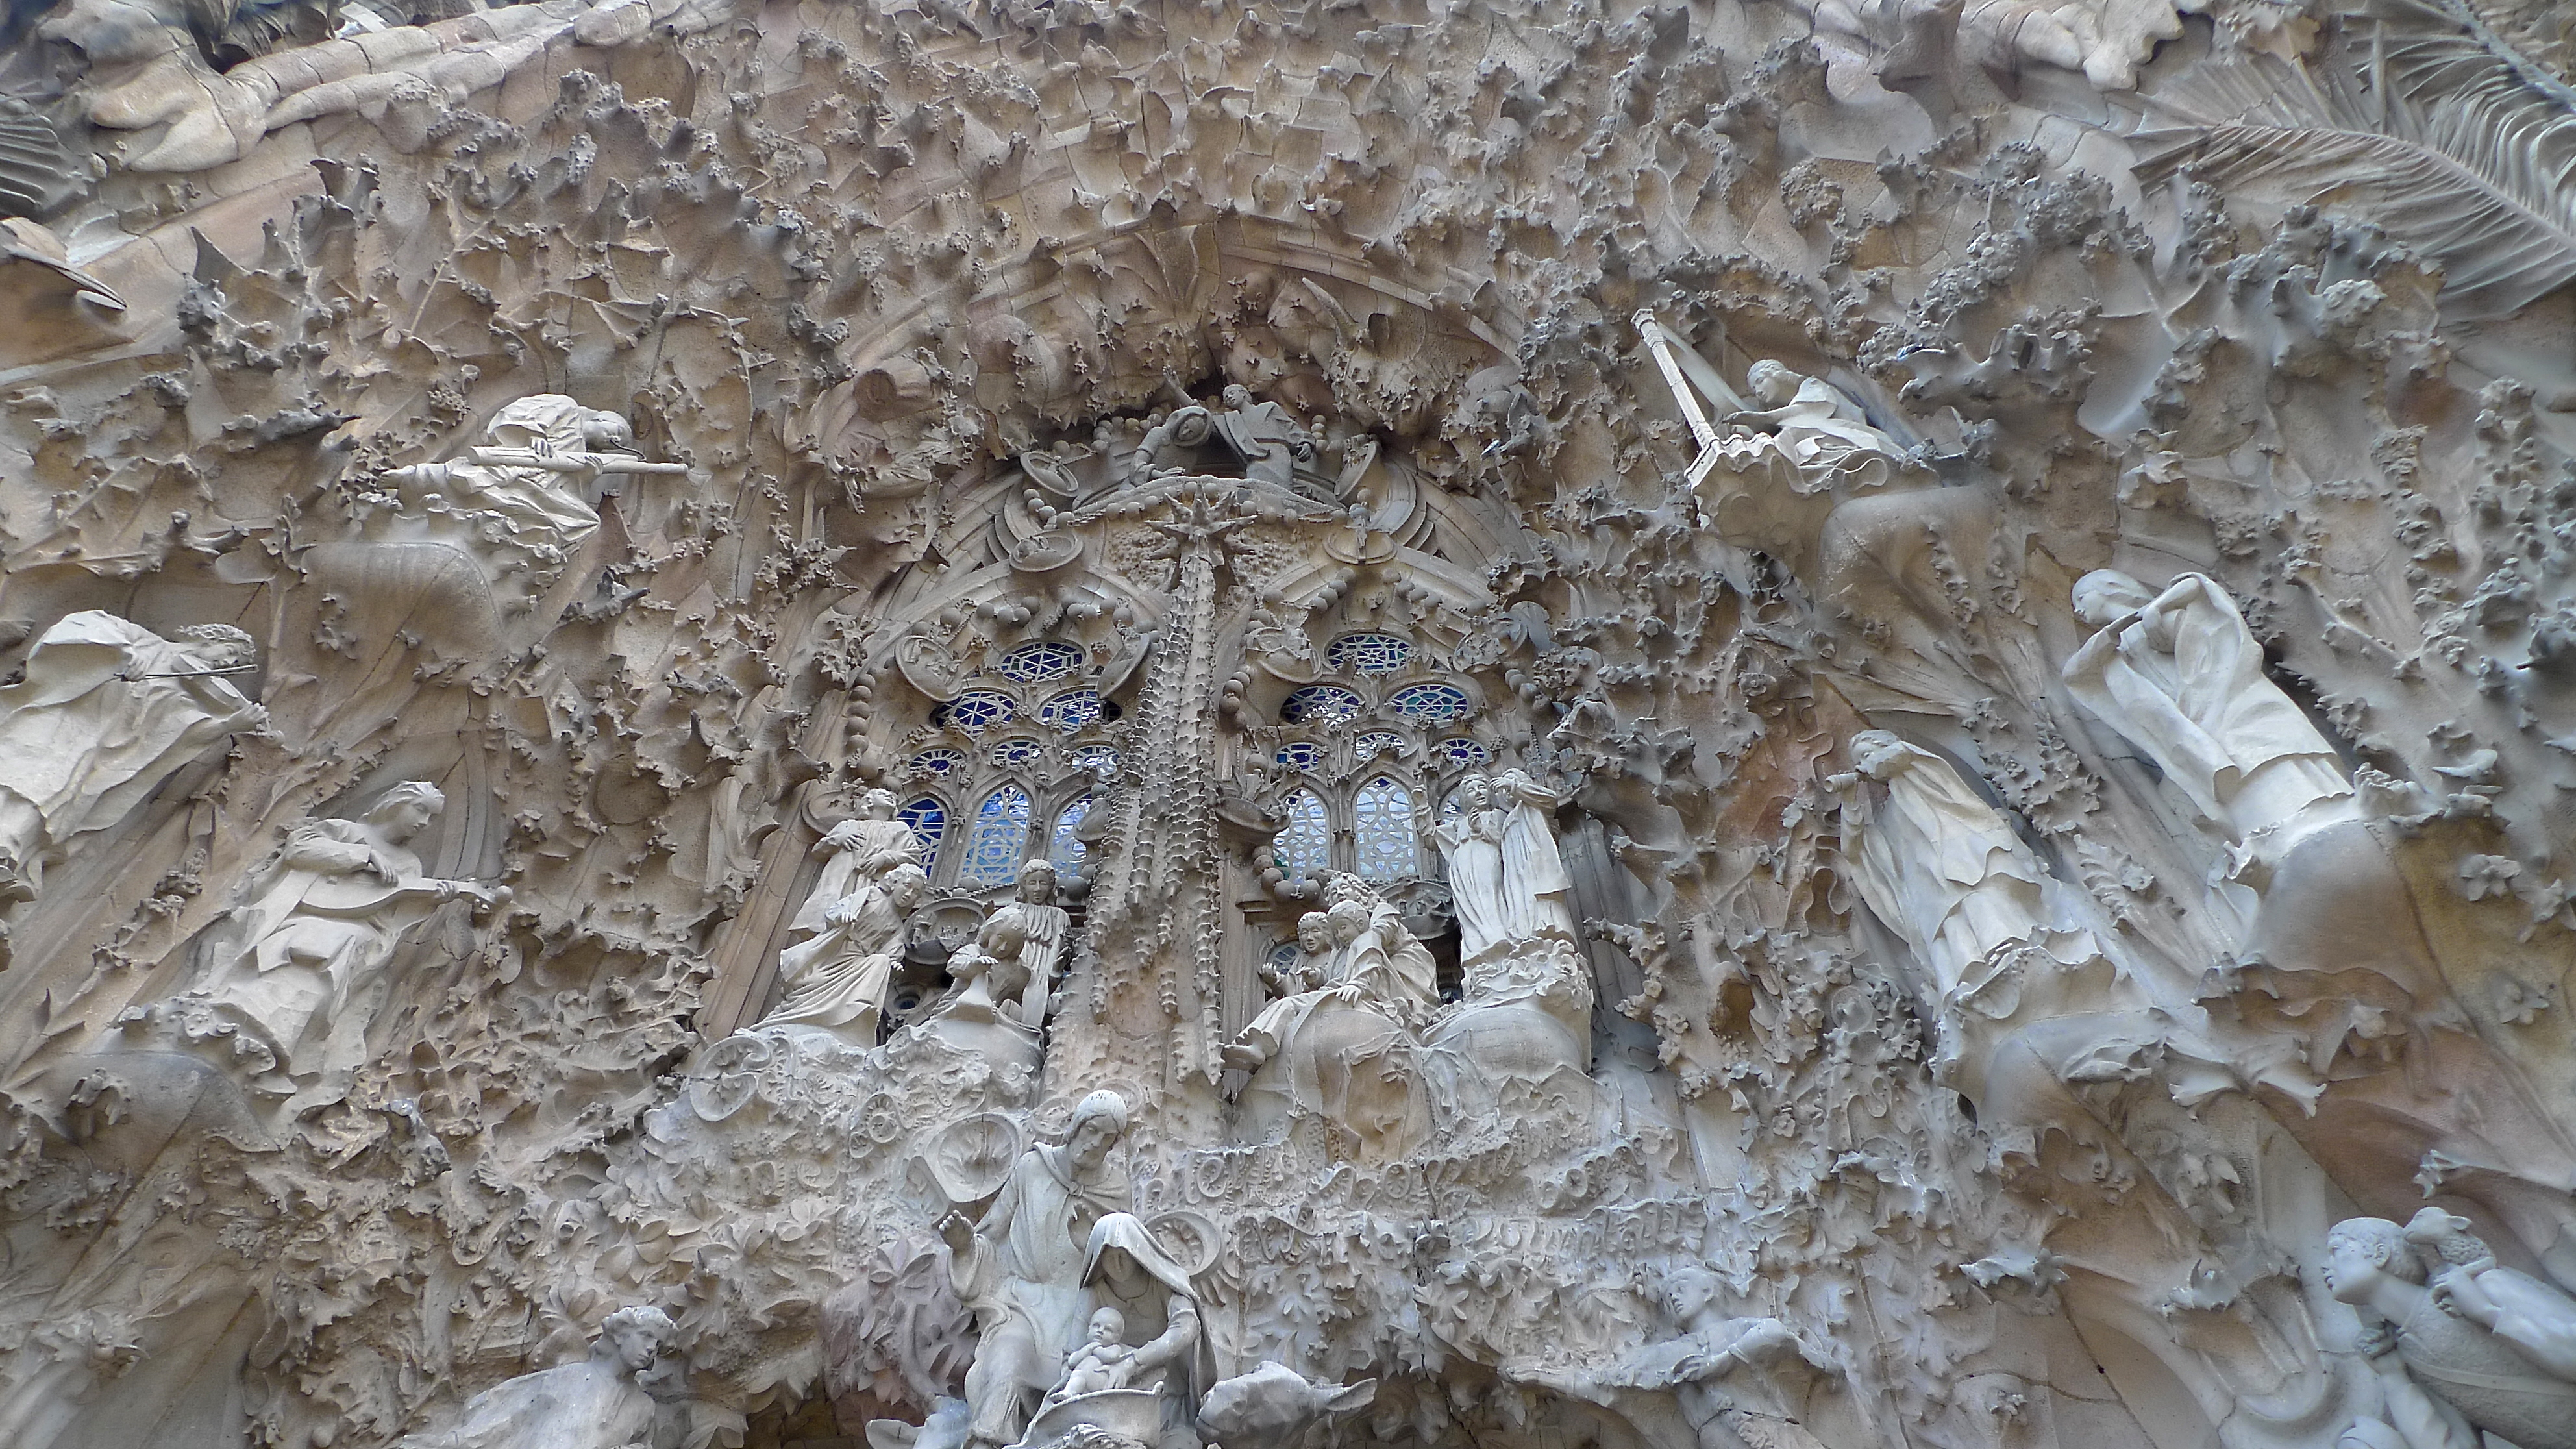
snow, winter, architecture, frost, travel, formation, europe, ice, cave, facade, church, cathedral, barcelona, sculpture, art, spain, geology, catalonia, gaudi, unesco, basilica, nouveau, familia, sagrada, antoni, frommobileme, freezing, ancient history